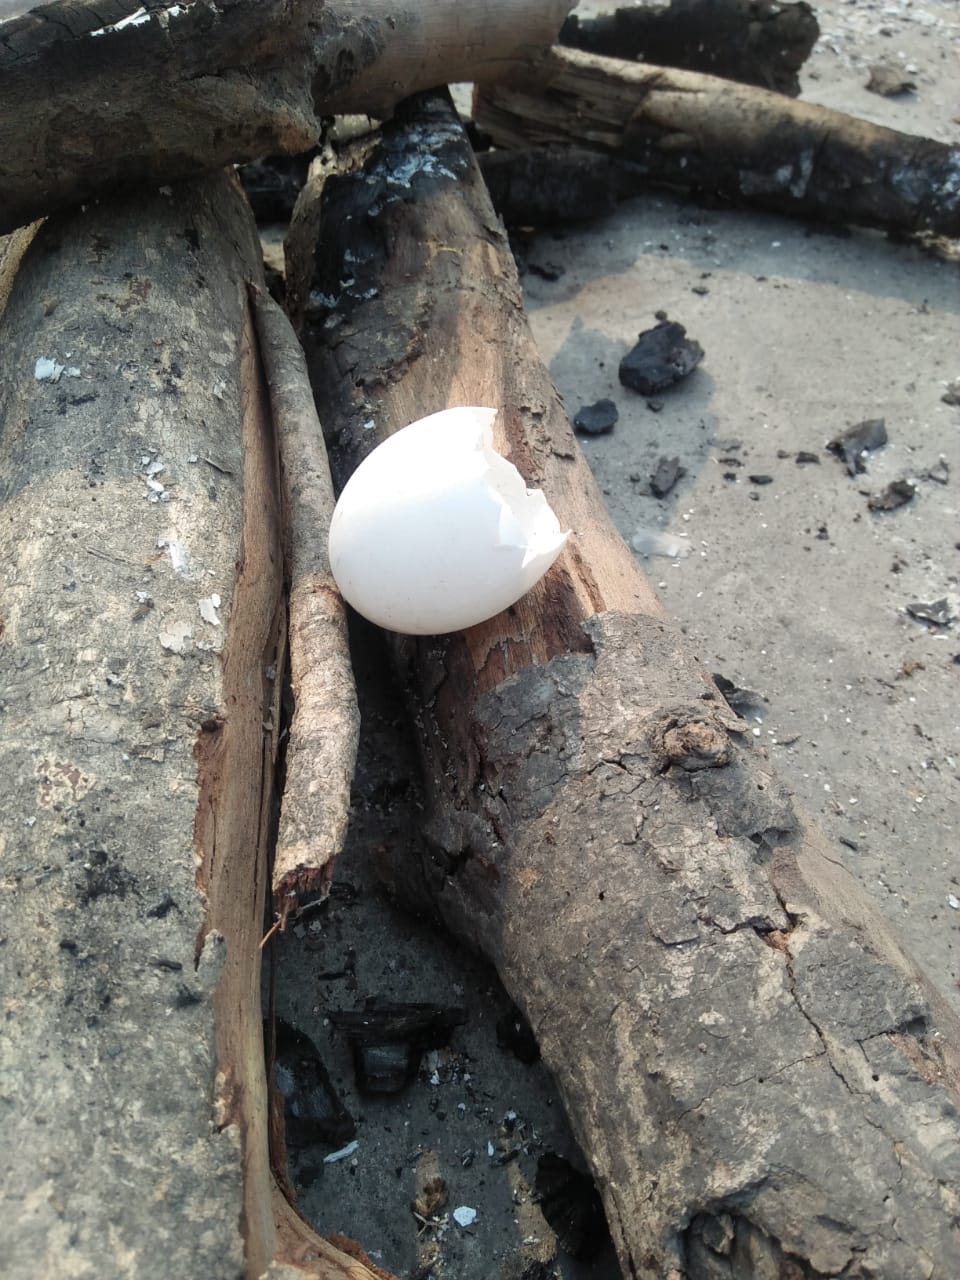
Label: eggshells